List of World War II vessel types of the United States

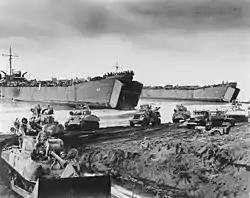
LST disembark M4 Sherman tanks and other vehicles during the invasion of Noemfoor Island, 1944.

Amphibious warfare vessels include all ships with organic capability for amphibious warfare and which have characteristics enabling long duration operations on the high seas. There are two classifications of craft: amphibious warfare ships which are built to cross oceans, and landing craft, which are designed to take troops from ship to shore in an invasion. Some vessels called "landing ships" did not have the capability to off-load troops and supplies onto beaches; they were just transports or command-and-control vessels.